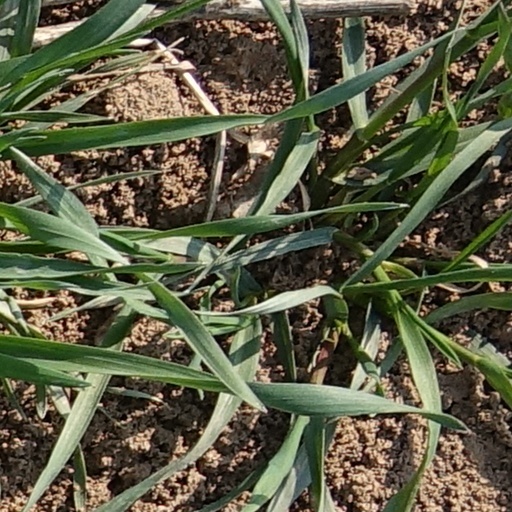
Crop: wheat